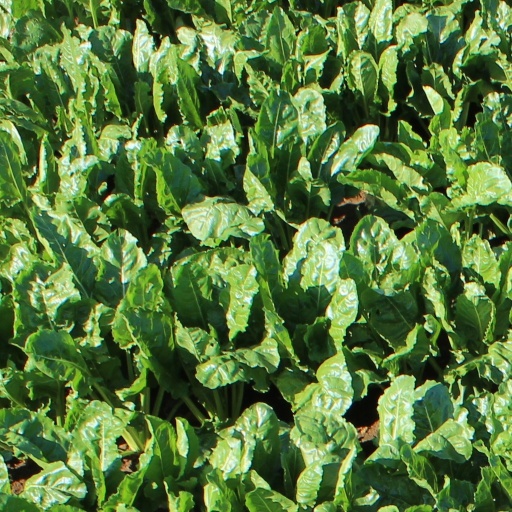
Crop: sugar beet